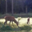
Label: deer